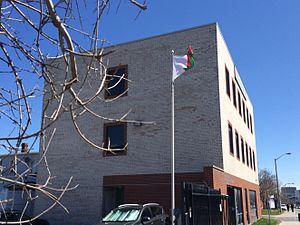
Ambassade de Madagascar à Ottawa
Cet article liste les représentations diplomatiques de Madagascar à l'étranger, en excluant les consulats honoraires. Madagascar planifie actuellement d'étendre sa présence diplomatique à l'étranger.